The Maine Campus

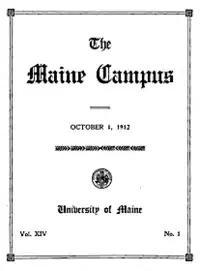
The cover of an early copy of "The Maine Campus" from 1912

"The Maine Campus" has existed since 1875, and has at various times been a weekly, daily and semiweekly paper. The "Crucible" was the first student newspaper at the University of Maine, established in 1873, which was replaced by the "College Reporter". "The Reporter" became "The Cadet", which was published monthly from 1855–1899. It then continued as "The Campus", until changing its name to "The Maine Campus" on June 1, 1904. By the time it became "The Maine Campus", it was publishing semimonthly, and by 1912 it was published weekly. It became "The Daily Maine Campus" (Monday through Friday) in 1979 under editor Dan Warren. It remained a daily newspaper, peaking at 5,000 circulation through the 1980s, under editors Tammy Eaves, Steve McGrath, Stephen Olver and Ernie Clark. In 1990 it changed from a daily newspaper to a thrice-weekly newspaper, and has since become weekly.